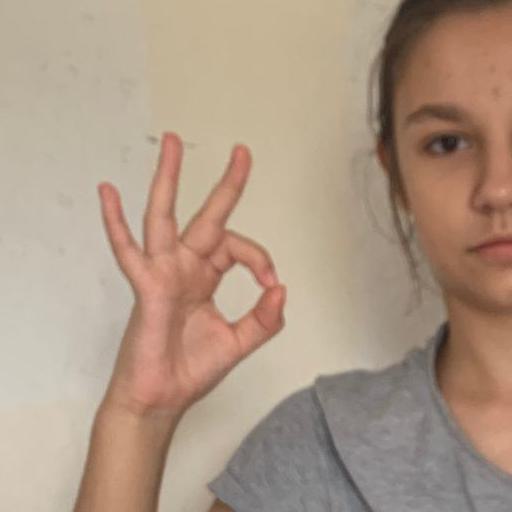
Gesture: ok